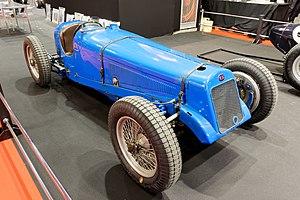
La Delage D8 ou Delage Type D8 est une voiture de prestige du constructeur automobile français Delage, fabriquée entre 1929 et 1939 par Delage.
Delage est une écurie de compétition automobile du constructeur automobile français Delage de Louis Delâge, avec un important palmarès de succès en course des années 1920.